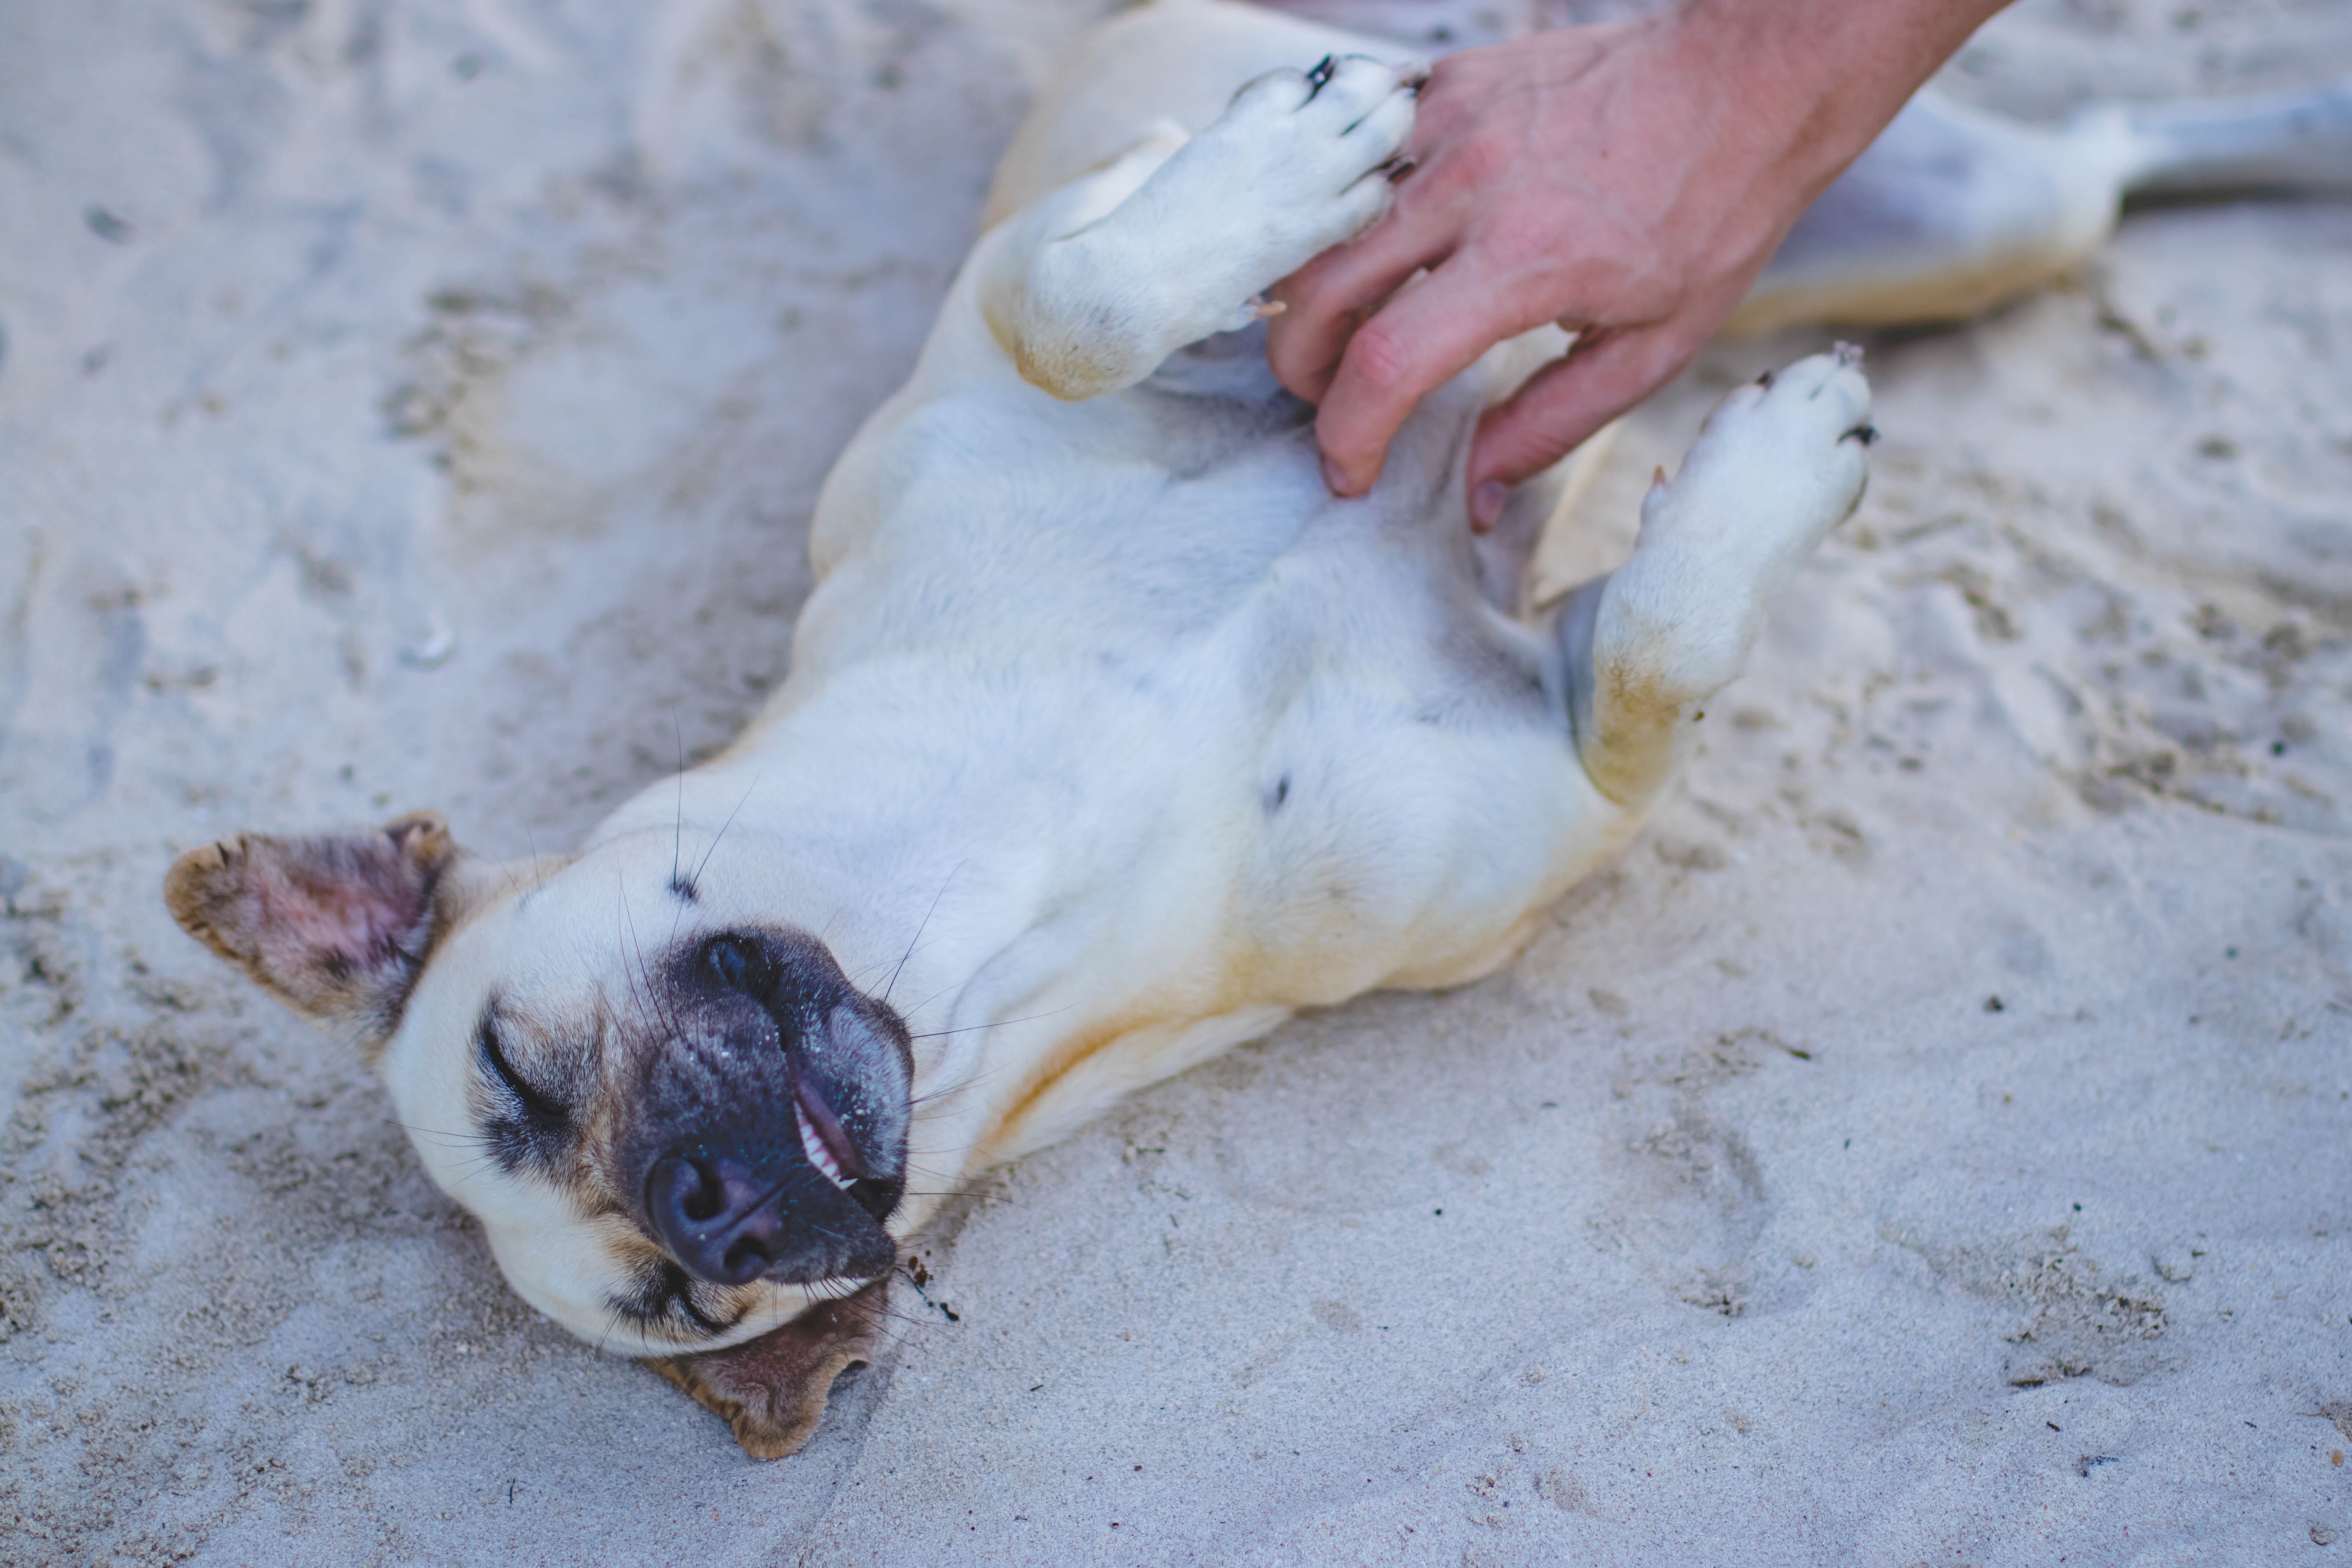
canidae, paw, dog breed